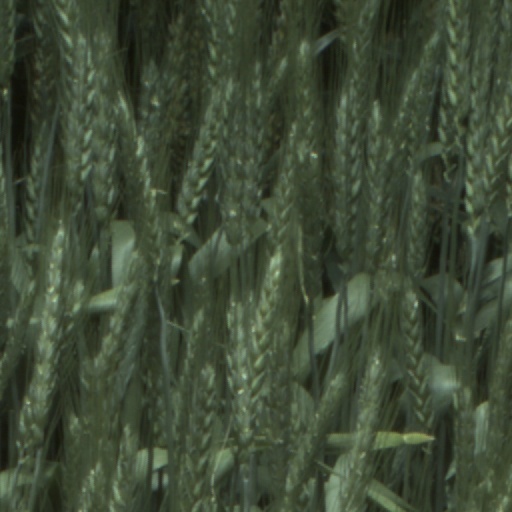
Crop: wheat